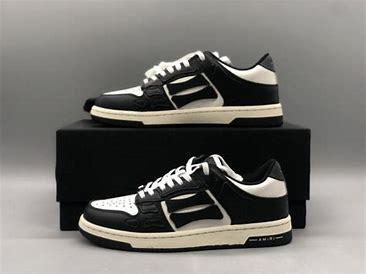
Brand: Amiri
Model: Skel Top